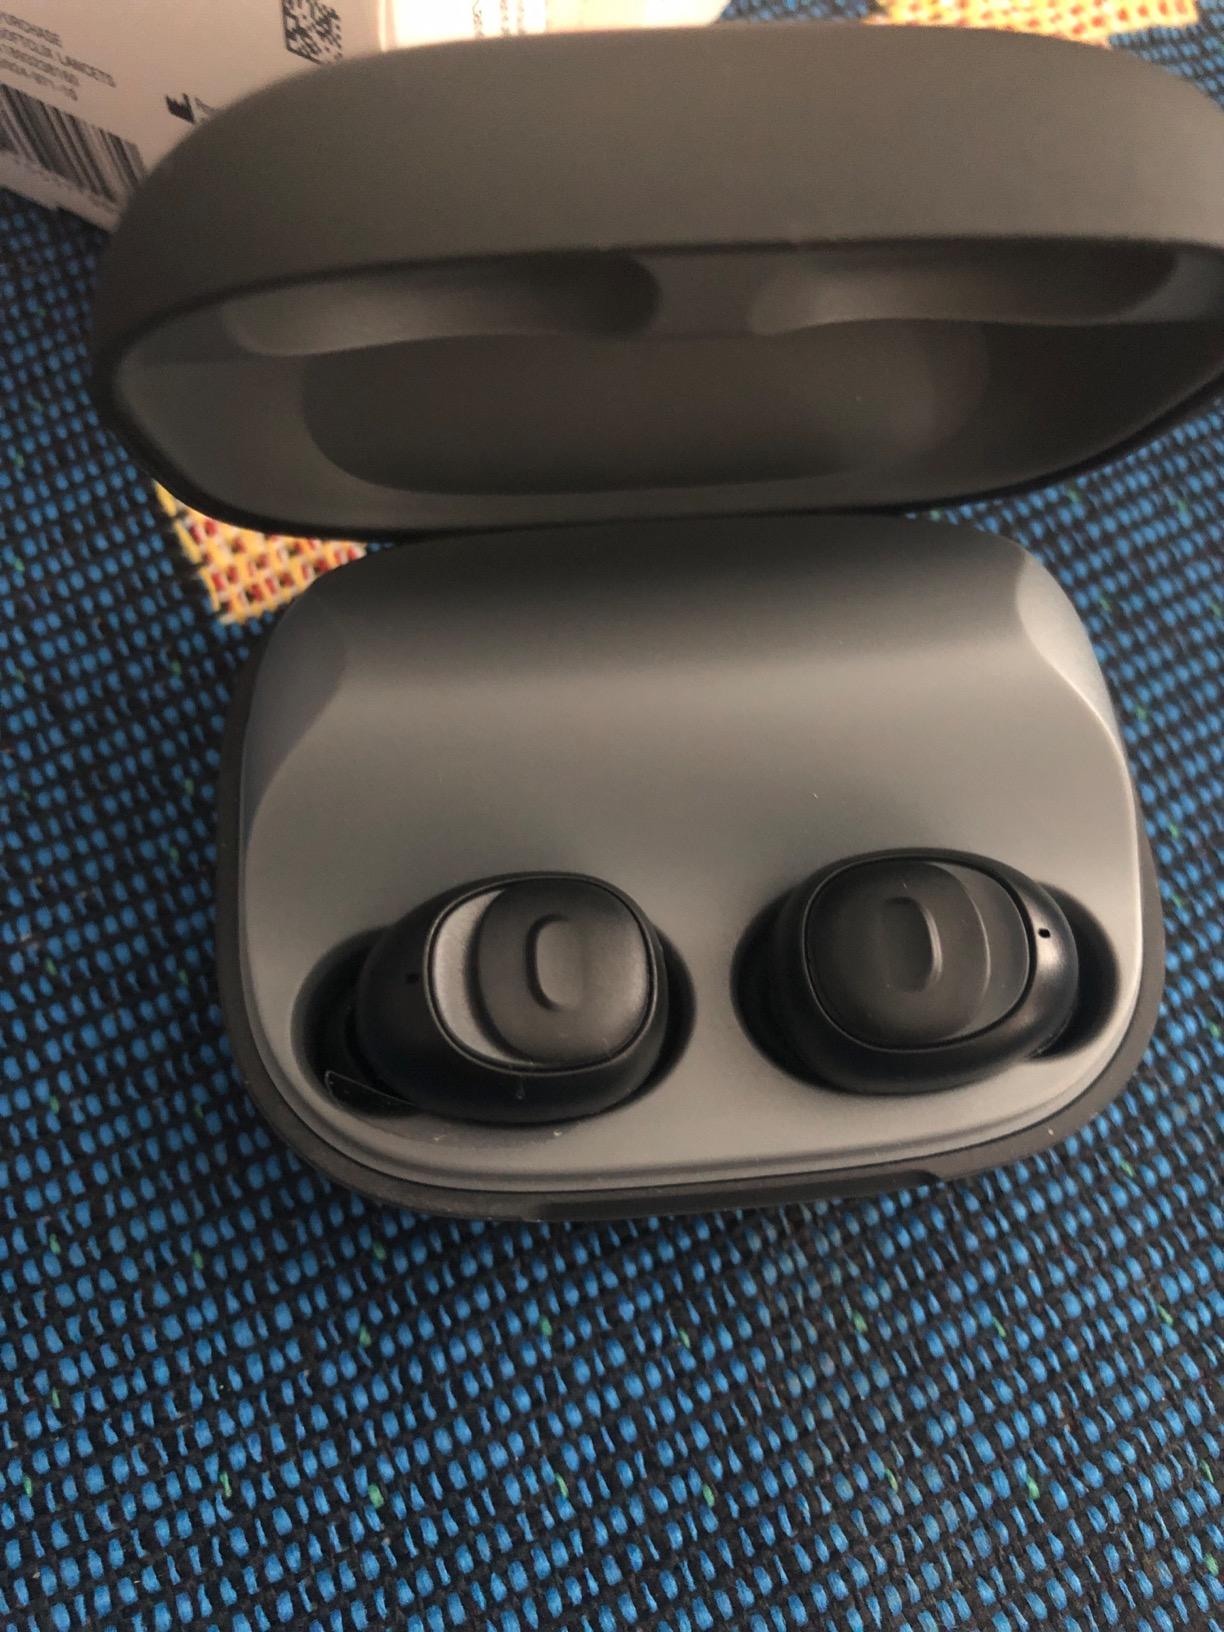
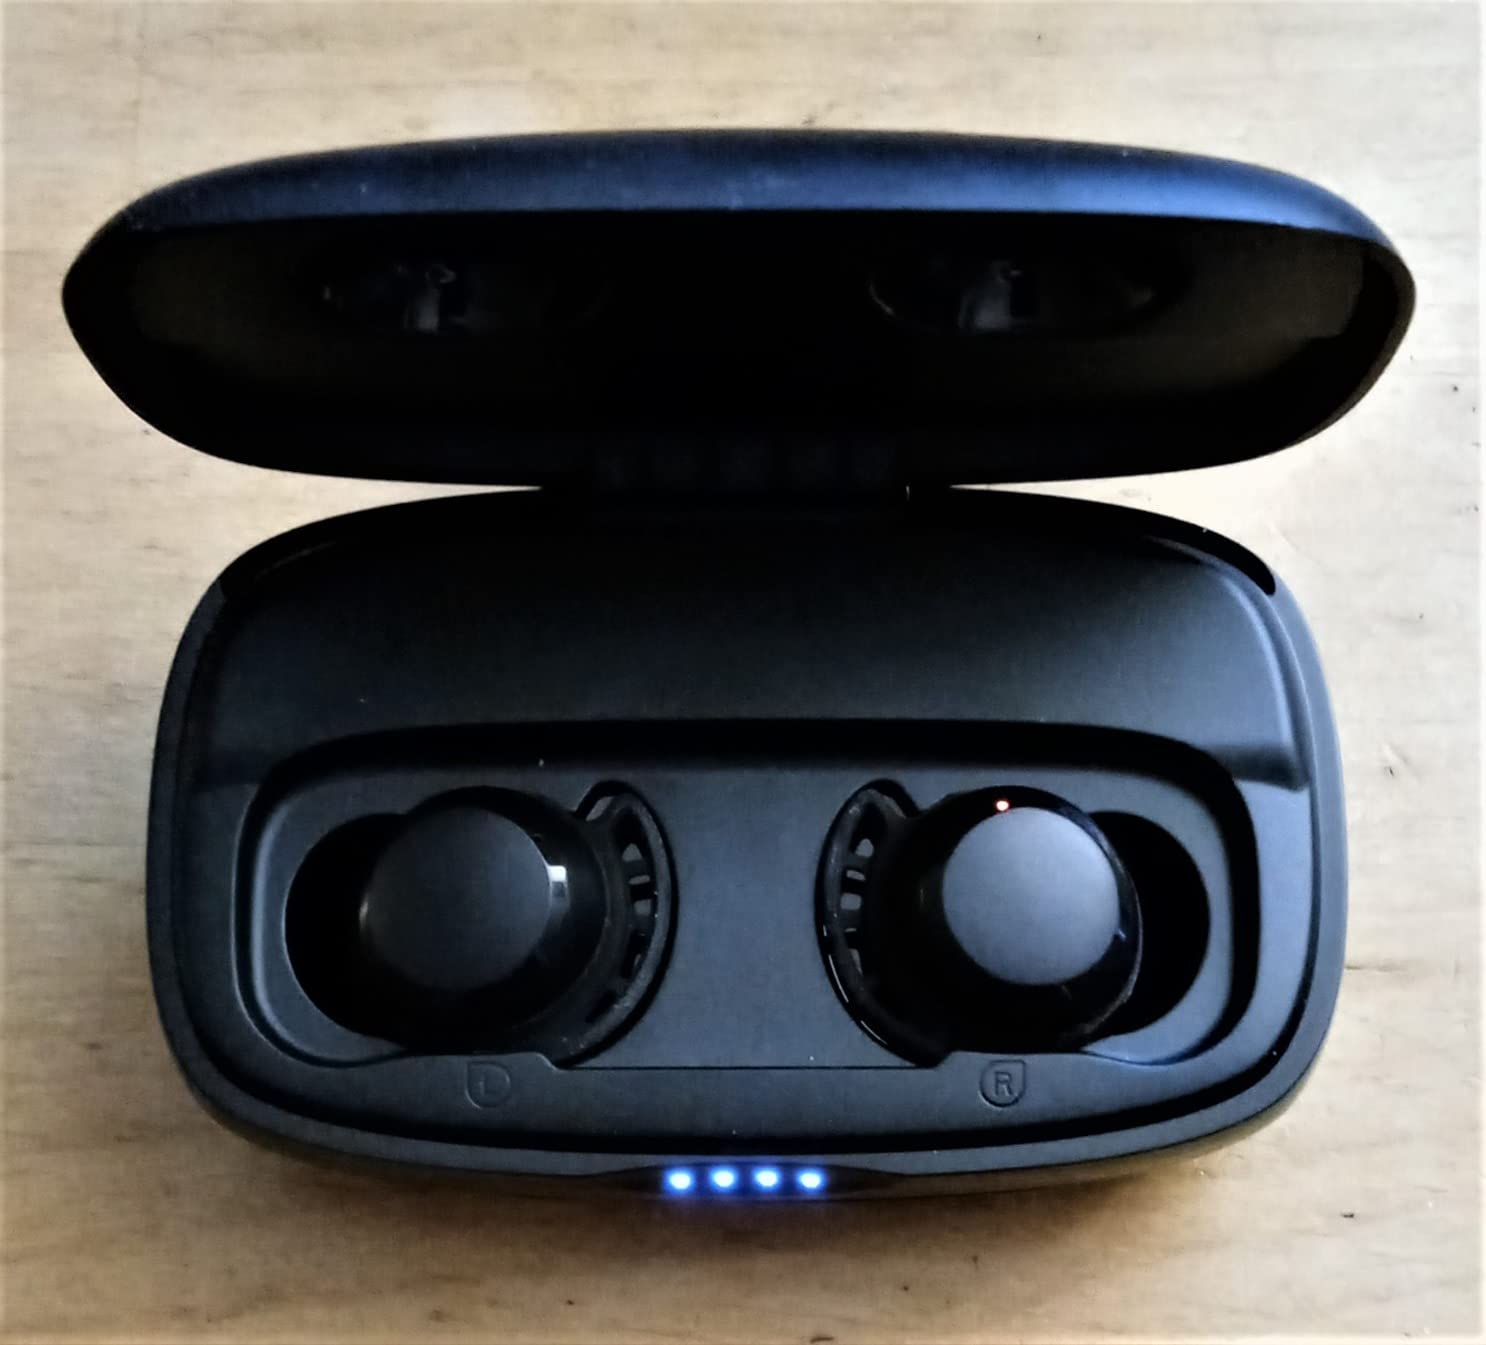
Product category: earbuds
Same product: no